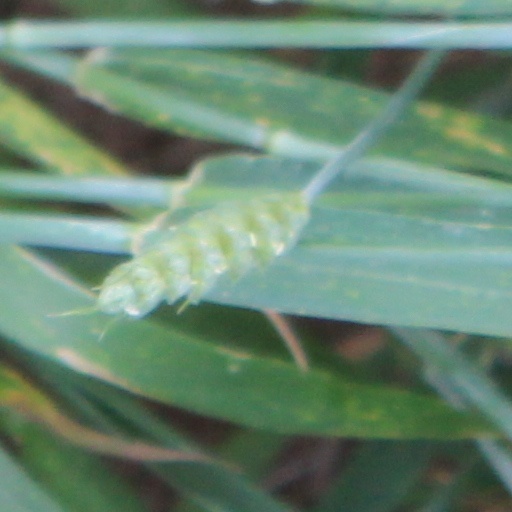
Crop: wheat